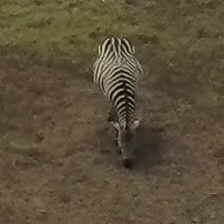
Pose orientation: front